Panagiotis Danglis

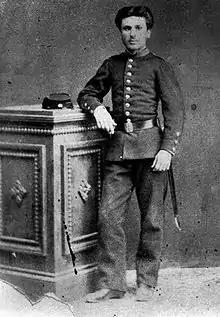
Danglis as a first-year cadet, 1870.

Danglis enrolled in the Army Academy at a crucial juncture: the institution had been badly neglected in the previous years, and only 13 students were attending it when Danglis entered it. His class of 31 cadets, and the reform of its curriculum by the then Minister for Military Affairs, Lt. Colonel Charalambos Zymvrakakis, breathed new life into it. Danglis was a distinguished student. He graduated to the second and third years in third place (only 17 of his class graduated to the second year), and received his first promotion, to Corporal, in 1872. He then